Joseph Nutting

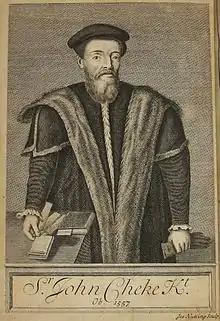
Engraving of Sir John Cheke.

Nutting's style resembled that of Robert White. His subjects included Mary Capell, Duchess of Beaufort, after Robert Walker; Sir Edmund Berry Godfrey; John Locke, after Sylvester Brownover; Thomas Greenhill, after Thomas Murray, prefixed to his "Art of Embalming", 1705; Aaron Hill the poet, 1705; Sir Bartholomew Shower; Sir John Cheke; James Bonnell; the Rev. Matthew Mead; William Elder, the engraver; and the family of Rawlinson of Cark, five ovals on one plate.